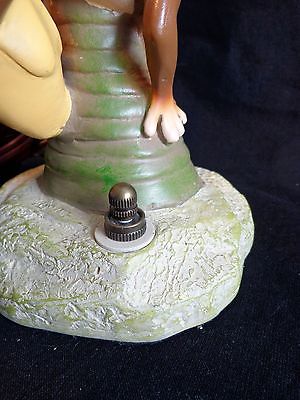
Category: lamp